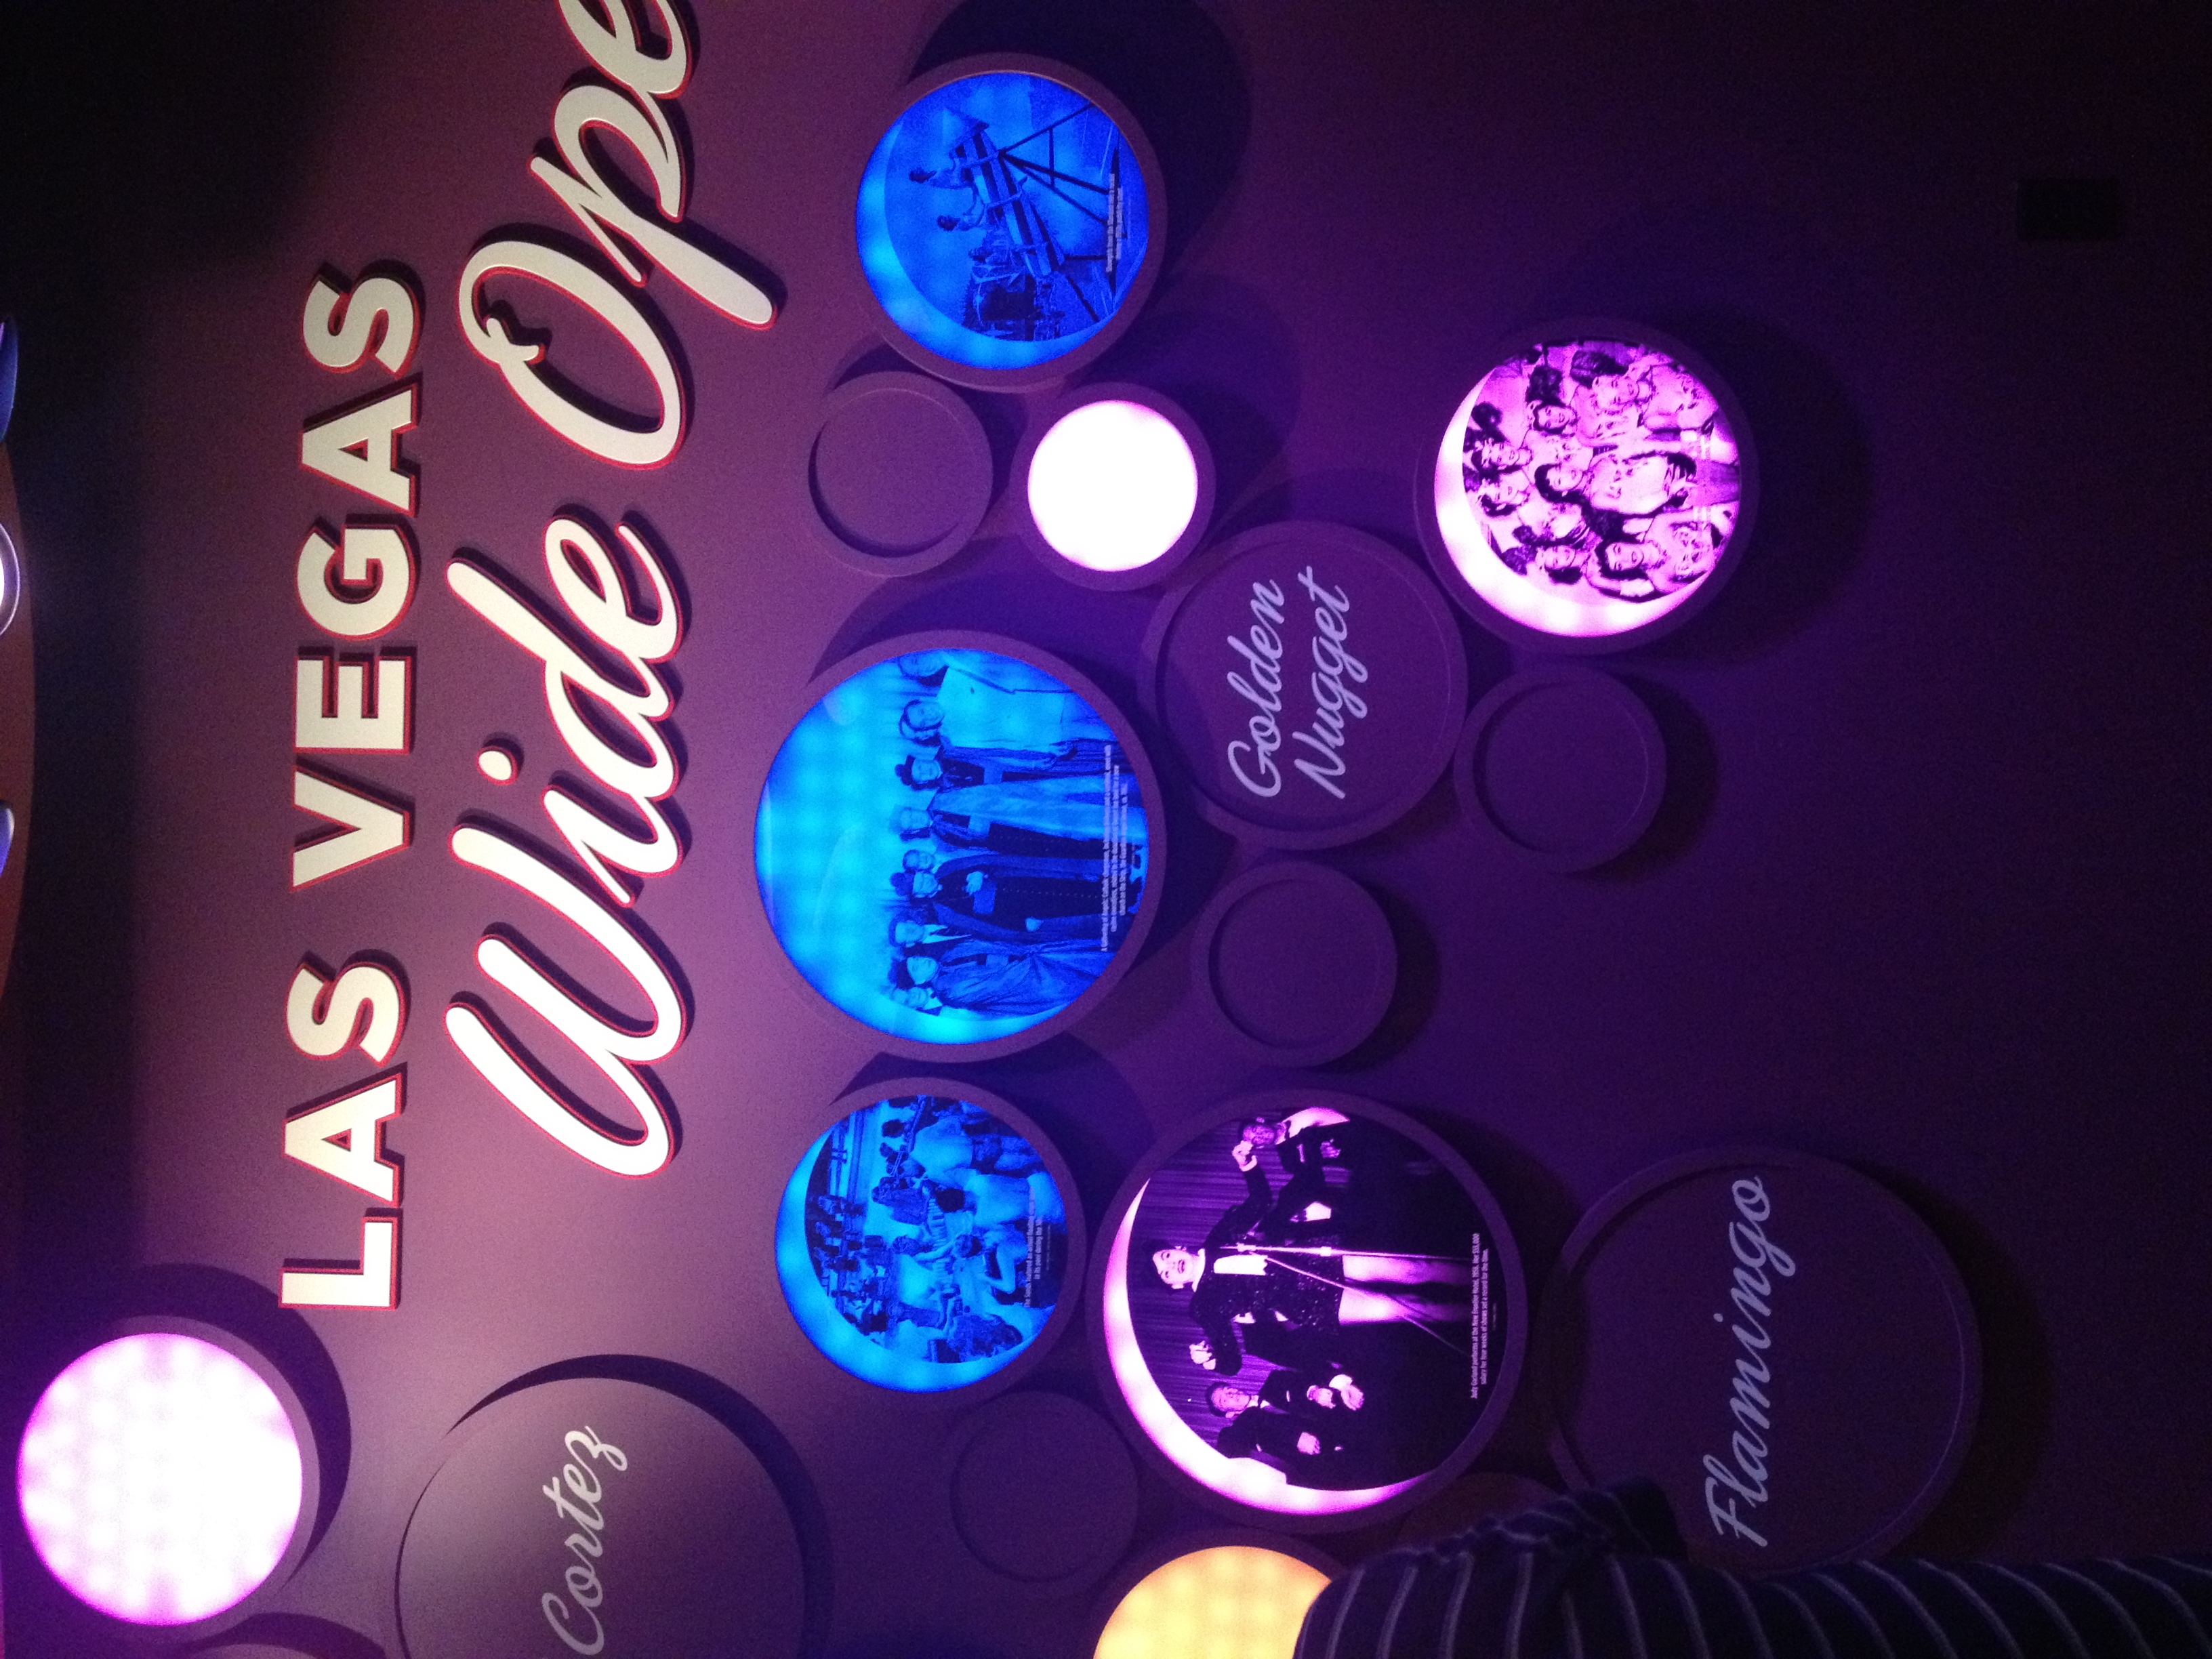
light, purple, number, circle, font, shape